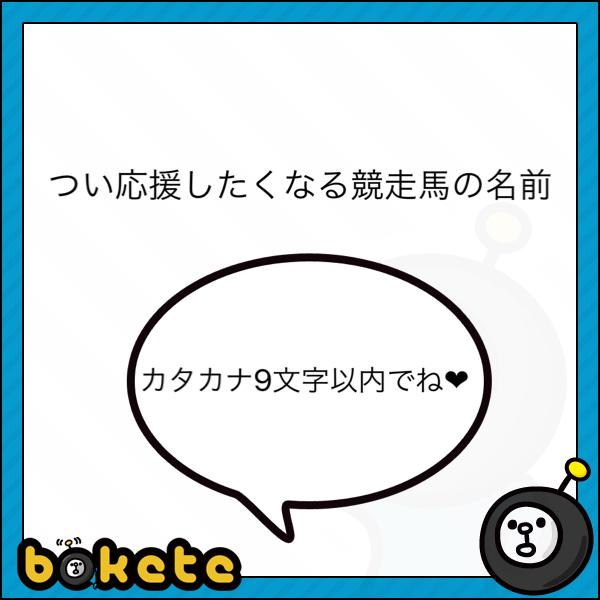
回答: ハシルヨミテテ